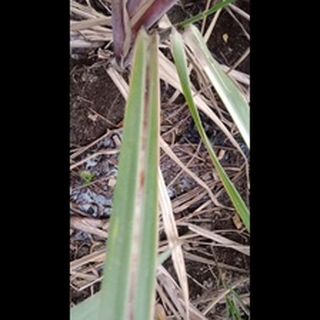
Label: sugarcane_red_rot